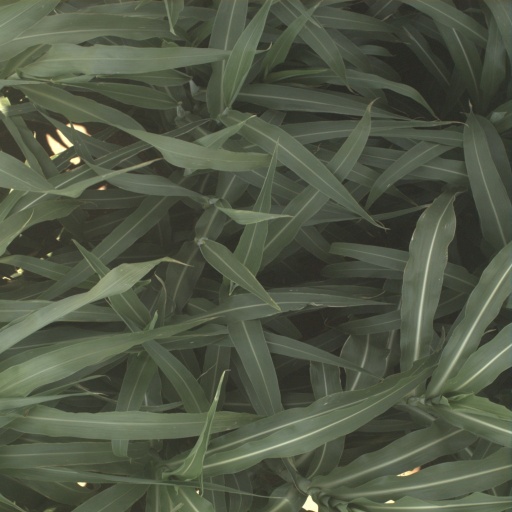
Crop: sorghum